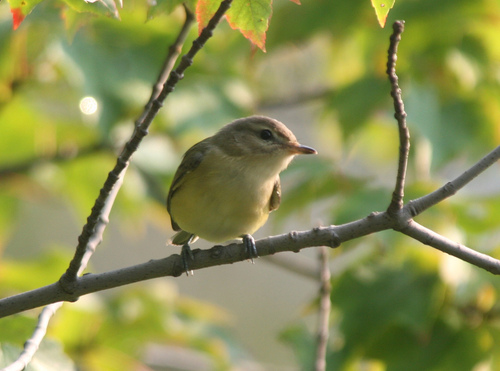
a small dull tan bird with light breast and tan stripe cheek patch.
this bird has a small pointed beak, off white belly and brown wings.
this bird has a white belly and breast with a gray crown and short pointy bill.
this bird is brown with white on its chest and has a very short beak.
this is a small yellowish brown bird with a brownish grey back.
this is a small, pale yellow bird, with a short thin beak.
this bird has wings that are brown and has a yellow belly
this is a small bird with orange and black tip bill, grey crown with dark yellow superciliary, dark dirty yellow belly.
this bird has a short blunt beak with tan and yellow feathers.
this bird has a short beak and a brown back with a lighter colored belly.
Species: Warbling Vireo